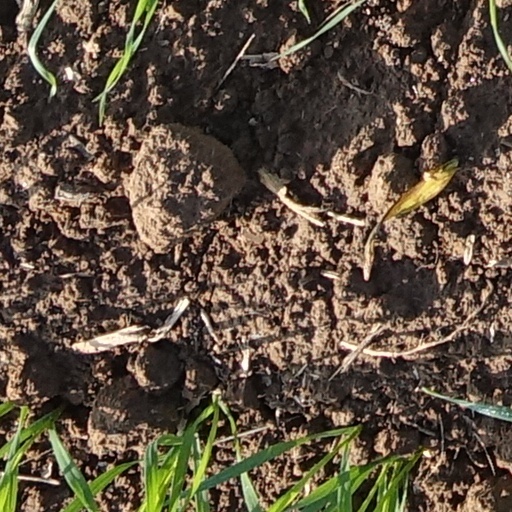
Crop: wheat